Stefan de Vrij

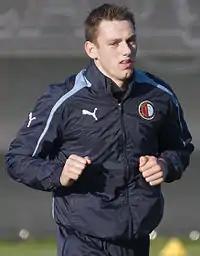

De Vrij played for local Ouderkerk aan den IJssel club VV Spirit for five seasons. At the age of 10, he attended a Feyenoord talent day. After various training sessions and a friendly match against ARC, De Vrij was officially asked to join Feyenoord's youth division. At VV Spirit, De Vrij often played as a central midfielder, but at Feyenoord he got turned into a defender. The youngster developed himself rapidly. After playing for Feyenoord U15, De Vrij was one of the players to skip the U16 team to play in the U17 immediately.